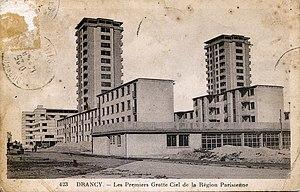
Drancy, cité de La Muette, premiers gratte-ciels de la Région Parisienne.
La cité de la Muette à Drancy a été construite à partir de 1932 à la demande d’Henri Sellier, administrateur de l’office HBM de la Seine. Elle fut le premier exemple d’immeuble d’habitation collective à loyer modéré en Île-de-France.